Inland sea

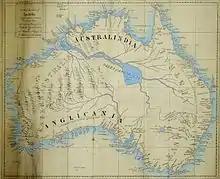
This 1827 map of Australia depicts a 'Great River' and a 'Supposed Sea' that both proved nonexistent.

In modern times, continents stand high, eustatic sea levels are low, and there are few inland seas.